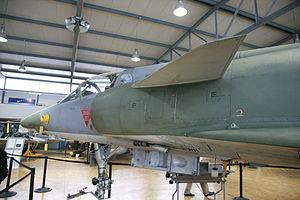
Le Mirage III est un avion multirôle conçu par le constructeur aéronautique français Dassault Aviation à la fin des années 1950. C'est le premier avion de combat de conception européenne capable de dépasser une vitesse de Mach 2 en vol horizontal.